HMS Pelorus (1808)

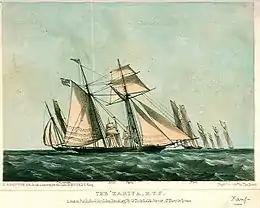
Yacht "Xarifa", ex-"Segunda Theresa", 1835, by Thomas Goldsworthy Dutton, after a sketch by Nicholas Matthew Condy, National Maritime Museum, Greenwich

In 1831, William Wilberforce's anti-slavery law was passed. In September, Captain Richard Meredith recommissioned "Pelorus" and she joined the West Africa Squadron. Here she patrolled the west coast of Africa to suppress the slave trade. On 9 May 1832, she was at Sierra Leone having brought in the Spanish slaving vessel "Segunda Theresa", which was carrying 459 slaves.